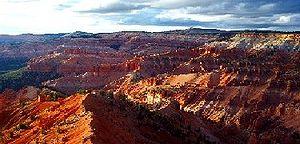
Des canyons aux étoiles... est une œuvre d'Olivier Messiaen pour piano solo, cor, xylorimba, glockenspiel et orchestre, écrite à la suite d'un voyage dans l'Utah et orchestrée entre 1971 et 1974 sur commande d'Alice Tully. Elle comporte trois parties et douze mouvements.